Blair Adams

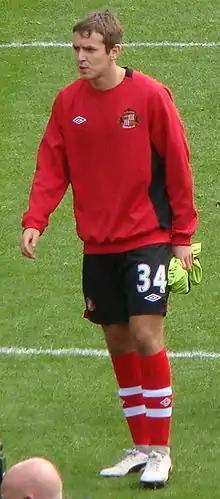
Adams with Sunderland in 2011

Blair Vincent Adams (born 8 September 1991) is an English professional footballer who plays as a left back for club North Shields. His professional career dates back to 2010 since which time he has played with teams including Brentford, Northampton Town, Coventry City, Mansfield Town, Cambridge United, and Gateshead. Over his career he has made over 100 appearances in the English Football League and played in more than 300 matches overall.